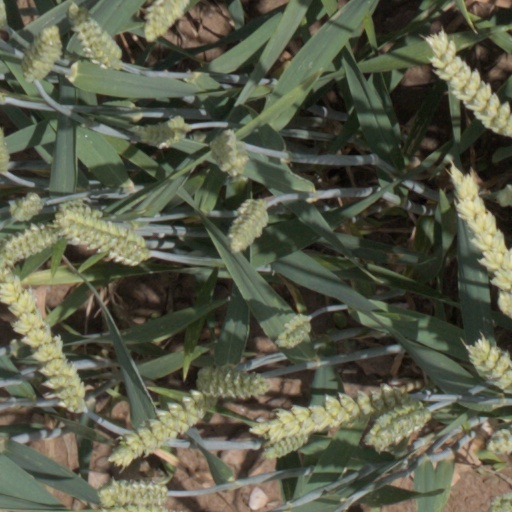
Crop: wheat